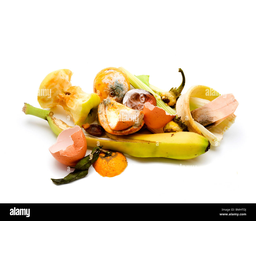
Label: trash